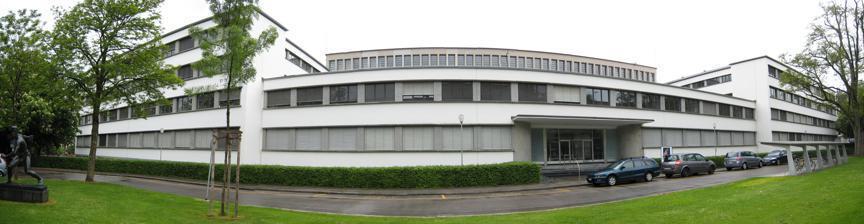
Building: Swiss National Library
Country: Switzerland
Year built: 1931
Swiss National Library Schweizerische Nationalbibliothek ( German ) Bibliothèque nationale suisse ( French ) Biblioteca nazionale svizzera ( Italian ) Biblioteca naziunala svizra ( Romansh ) Swiss National Library building in Bern 46°56′29″N 7°26′59″E / 46.94140660°N 7.44970340°E / 46.94140660; 7.44970340 Location Bern , Switzerland Established 1895 (130 years ago) ( 1895 ) Reference to legal mandate Law about the Swiss National Library (available in German , French and Italian ) Collection Items collected books, journals, newspapers, magazines, maps, official publications , posters, drawings and manuscripts Size 5.1M items Criteria for collection Helvetica : publications published in Switzerland or written by Swiss authors or concerning Switzerland Legal deposit No, but agreements with publishers Access and use Access requirements Reading rooms: free. Registration for lending: be Swiss resident or citizen over 18 Other information Budget 37.8M Swiss francs (2023) Director Mr. Damian Elsig (since 2021) Employees 151 FTE (2023) Website nb.admin.ch The Swiss National Library ( German : Schweizerische Nationalbibliothek , French : Bibliothèque nationale suisse , Italian : Biblioteca nazionale svizzera , Romansh : Biblioteca naziunala svizra ) is the national library of Switzerland. Part of the Federal Office of Culture , it is charged with collecting, cataloging and conserving information in all fields, disciplines, and media connected with Switzerland, as well as ensuring the widest possible accessibility and dissemination of such data. The Swiss National Library is intended to be open to all and, by the breadth and scope of its collection, aims to reflect the plurality and diversity of Swiss culture. It is a heritage site of national significance . History On June 28, 1894 the Swiss parliament created the library with the responsibility of collecting "Helvetica": all publications relating to the Swiss and Switzerland. In 1899, the library opened to the public in the Federal Archives building. In 1931, the library moved to a newly-constructed building on Hallwylstrasse. The building was designed in the Modernist style of New Objectivity and is a listed historic monument. In 1991, a plan was made to construct underground stacks and modernize the building. The first underground stack opened in 1997 and holds books, literary archives, and special collections. The second underground stack opened in 2009 and holds newspapers and periodicals. The library expects it will have reserve storage capacity until 2038. Between 1994 and 2001, the library building was renovated to modernize and extend it. In 2000, the Centre Dürrenmatt Neuchâtel , a museum of Friedrich Dürrenmatt 's works, opened as a unit of the library in Neuchâtel . Collections The Swiss National Library collection includes an extensive collection of books, newspapers, maps and atlases, official publications and printed music. The National Library's book collection contains the entire output of Swiss publishers in all languages and adds almost 15,000 new publications in a given year. There is no legal deposit law in place but rather an agreement with Swiss publishers. As of 2020, the library held 4.8 million publications. Swiss National Library main reading room Special collections that are housed at the National Library include the Lüthi Bible Collection, musical estates, the Archives of the New Helvetic Society and many more collections on topics including library science, press and radio, politics, sports, science and genealogy. The National Library has an extensive poster collection as part of its Prints and Drawings department that covers Swiss poster production. The poster collection includes the Claude Kuhn Archive, which features over 350 posters created by the Bernese artist. The Library also collects born-digital publications. These are collectively known as “e-Helvetica”. This collection consists of six components: Digital commercial publications Digital official publications Digital standards Digital university publications (e-Diss.ch) Websites (Web Archive Switzerland) Wikipedia articles Activities Stacks at the National Library In 1901, the library published the first volume of the Swiss Book , the national bibliography of Switzerland. Editions are published each year. In 1928, the Swiss Union Catalog was formed to create a central catalog for all Swiss libraries. In 1979, the National Library took over the catalog's management from the Swiss Librarians' Association. In 2010, with the advent of digital catalogs, the service closed. Since 1995, the library has housed the ISSN Centre Switzerland which assigns ISSNs to Swiss serial publications. In 1998, the Swiss Literary Archives were established as division of the National Library to collect literary estates and archives. In 2016, the Swiss National Sound Archives came under the organization of the library. In 2011, the library created Swiss Press Online, an online archive of digitized Swiss newspapers in its collection. This was upgraded in 2018 to the successor service e-newspaperarchives.ch . Quarto is the journal of the Swiss National Library and focuses on a different one of Switzerland's four literatures (German, French, Italian and Romansh ) with texts and essays on the featured literature. The journal is published once or twice each year. References